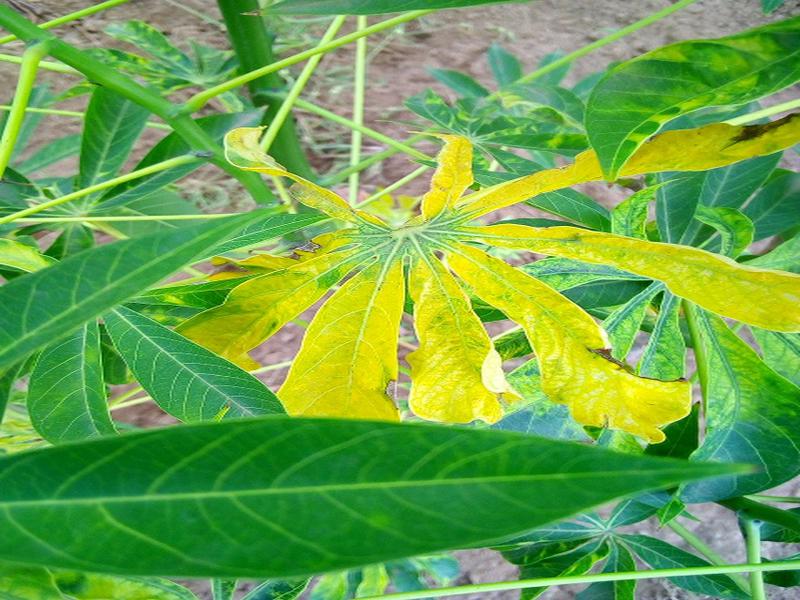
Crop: cassava
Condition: healthy